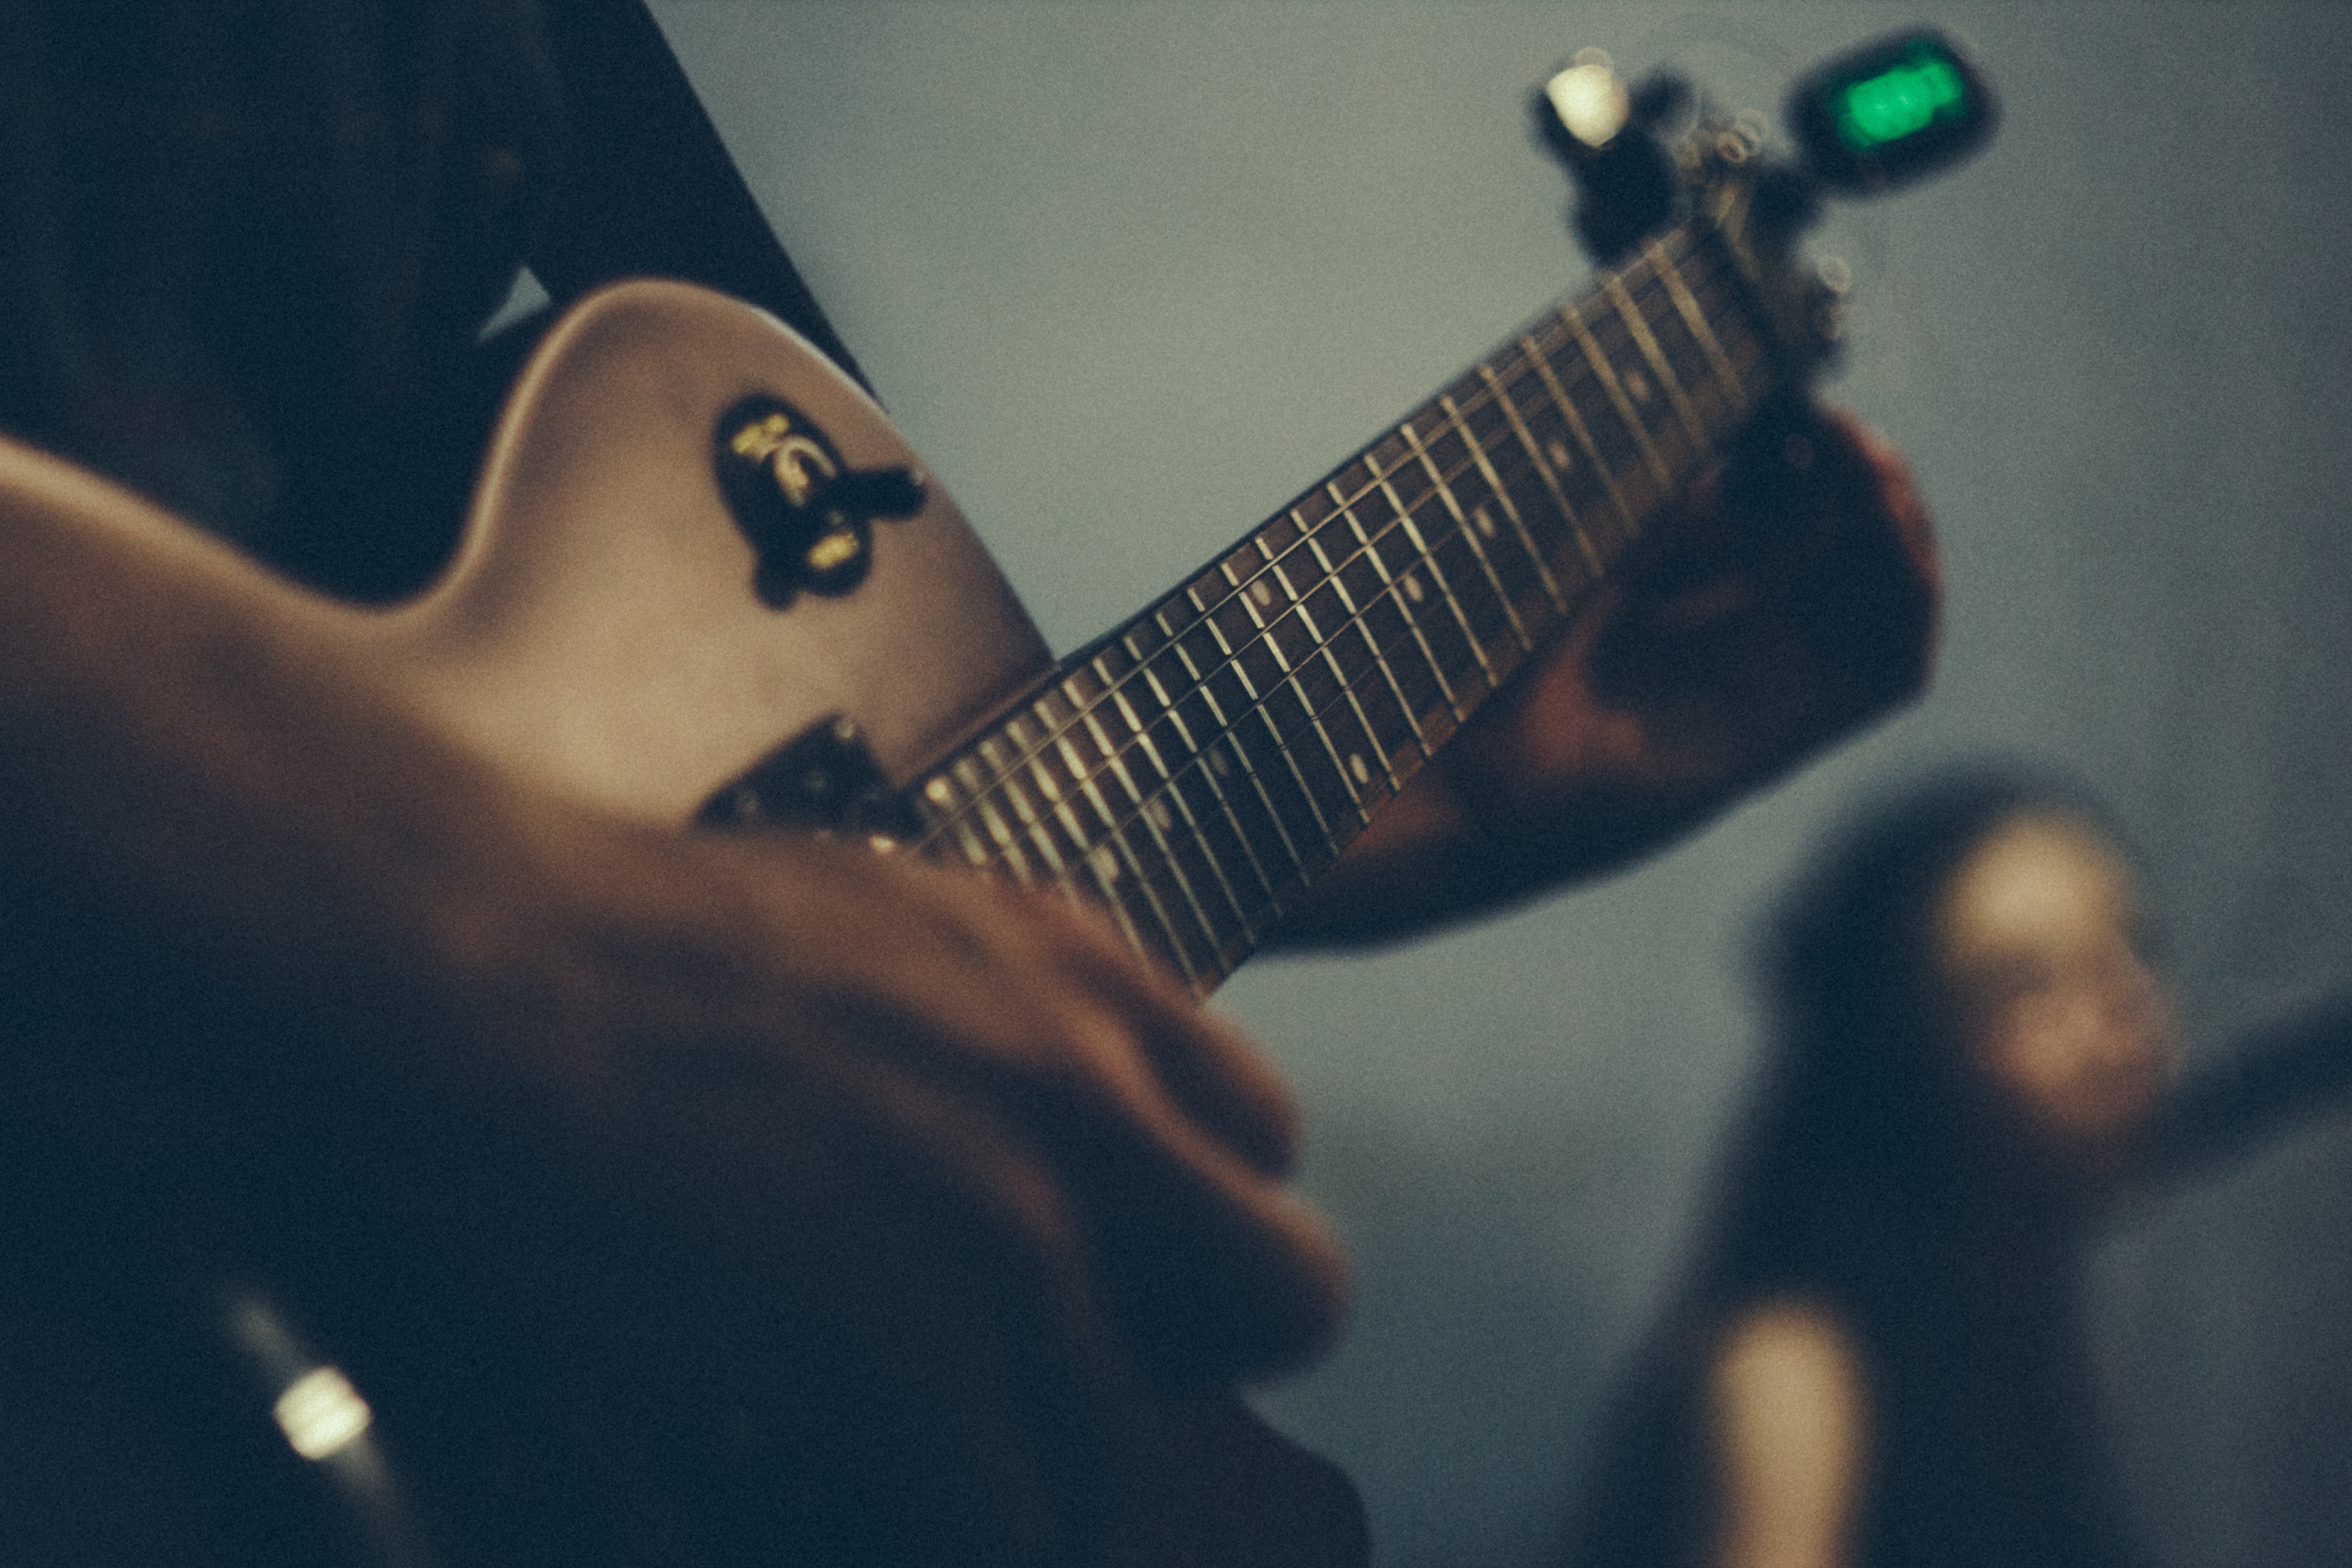
guitar, string instrument, musical instrument, plucked string instruments, blue, electric guitar, musician, guitarist, string instrument accessory, music, performance, bass guitar, bassist, guitar accessory, musical instrument accessory, acoustic guitar, finger, jazz guitarist, electronic instrument, hand, concert, cool, music artist, rock concert, event, performing arts, nail, slide guitar, acoustic electric guitar